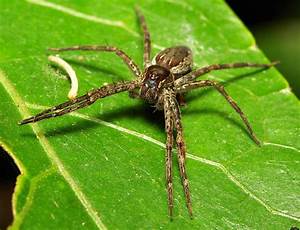
Label: spider